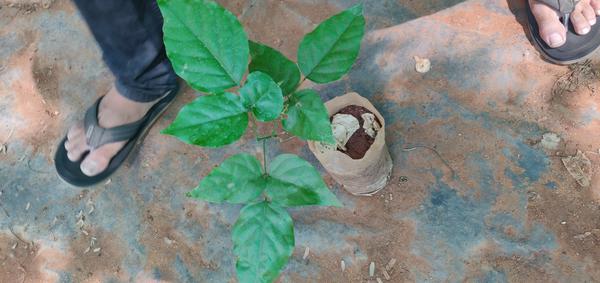
Plant: Honge